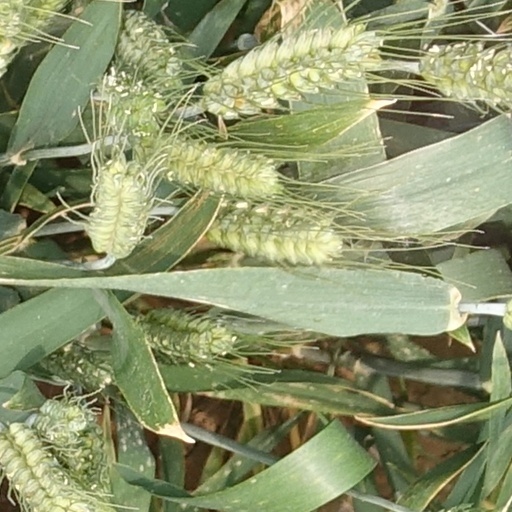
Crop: wheat